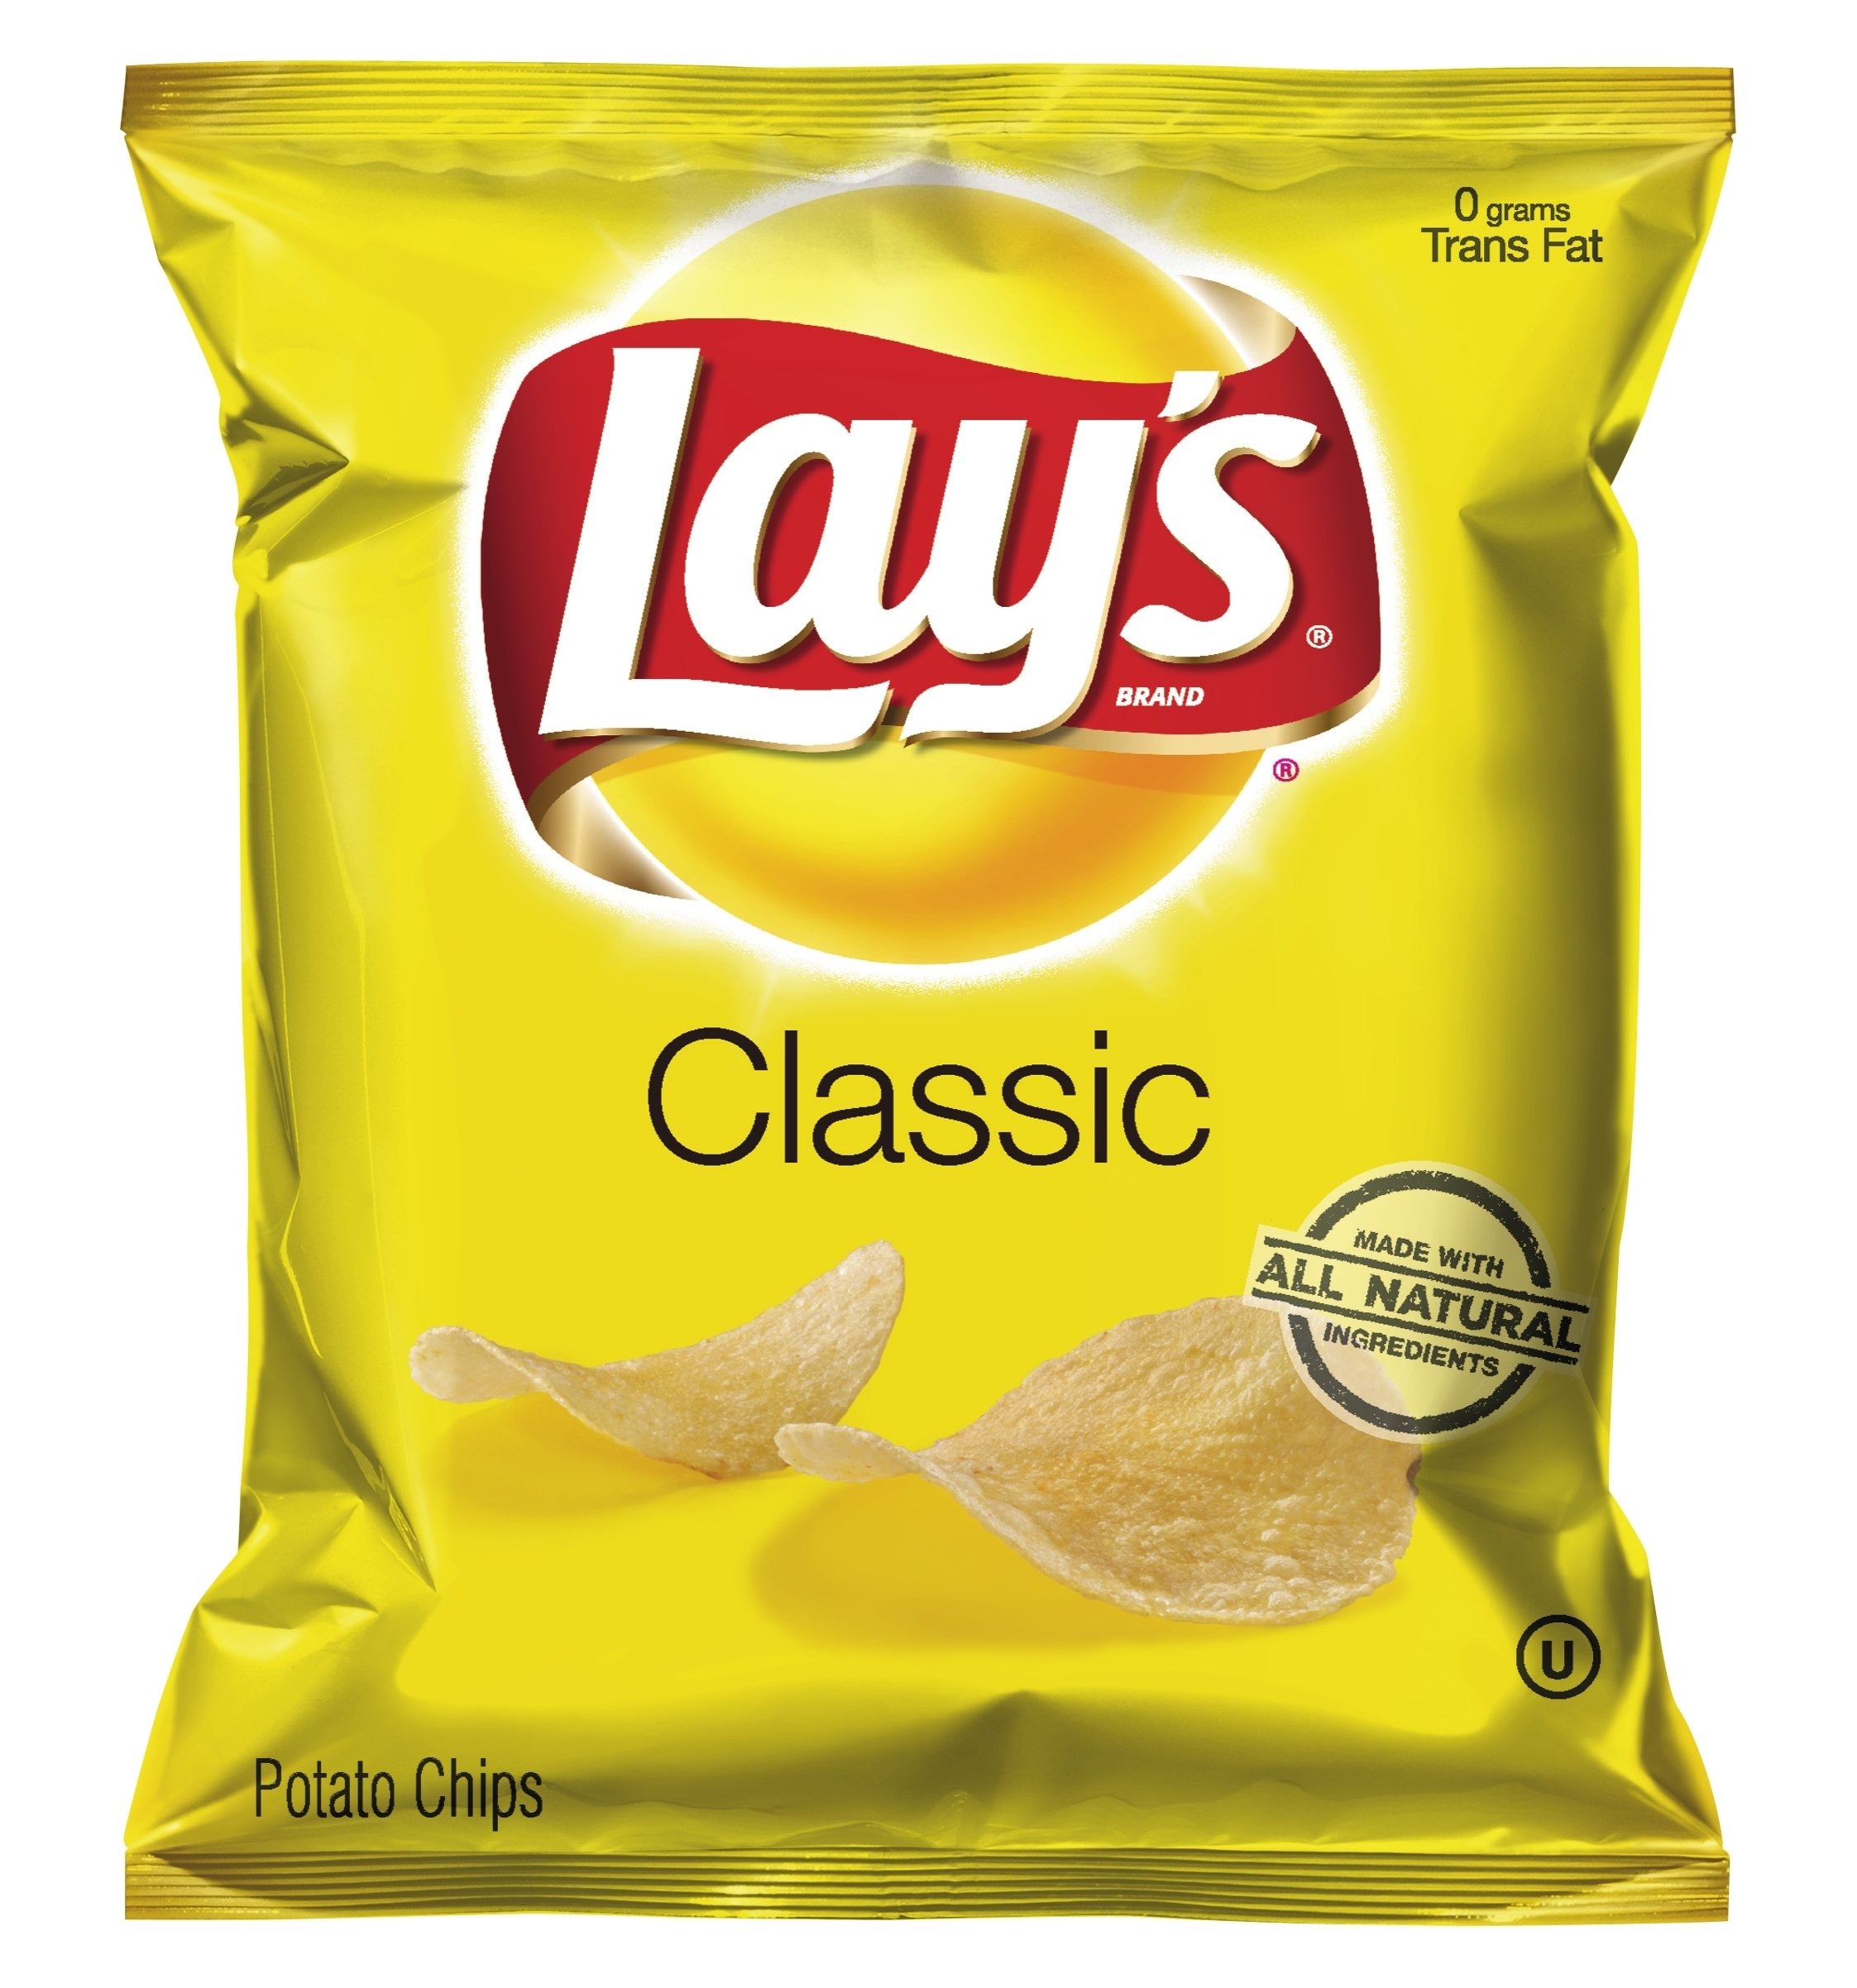
Item Name: Lay's Potato Chips, Classic, 1.13 Ounce
Bullet Point 1: Original flavor potato chips in an individually portioned lunchbox size
Bullet Point 2: Made from three simple ingredients: potatoes, natural oil and salt
Bullet Point 3: 1.13 Ounce Bag of Chips
Bullet Point 4: Original flavor potato chips in an individually portioned lunchbox size
Bullet Point 5: Made from three simple ingredients: potatoes, natural oil and salt
Value: 1.13
Unit: Ounce

Price: 0.48